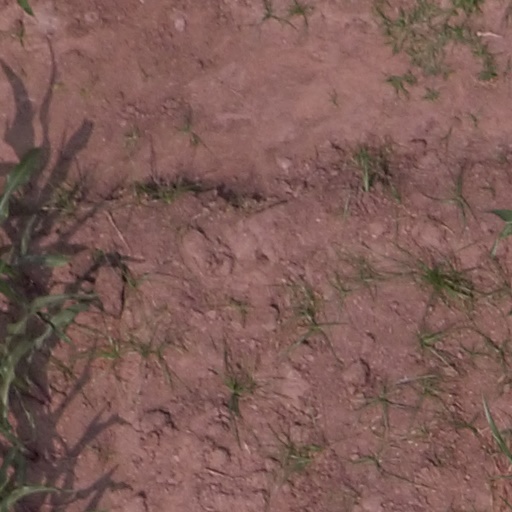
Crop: maize; corn